Polish Baltic Philharmonic

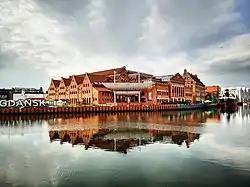
Polish Baltic Philharmonic on the Motława river

Polish Baltic F. Chopin Philharmonic in Gdańsk (full name in Polish: "Polska Filharmonia Bałtycka im. Fryderyka Chopina w Gdańsku") is a concert hall located in Ołowianka, Gdańsk.